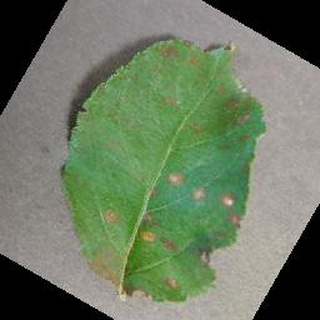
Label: apple_cedar_apple_rust